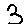
Label: 3